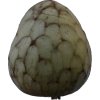
Label: cherimoya